Cosplay

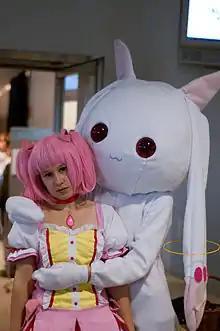
Madoka Kaname and Kyubey from "Puella Magi Madoka Magica" during Tracon 2013 event at the Tampere Hall in Tampere, Finland

Rules governing costumes became established in response to specific costumes and costuming trends. The first nude contestant at a Worldcon masquerade was in 1952; but the height of this trend was in the 1970s and early 1980s, with a few every year. This eventually led to "No Costume is No Costume" rule, which banned full nudity, although partial nudity was still allowed as long as it was a legitimate representation of the character. Mike Resnick describes the best of the nude costumes as Kris Lundi wearing a harpy costume to the 32nd Worldcon (1974) (she received an honorable mention in the competition). Another costume that instigated a rule change was an attendee at the 20th Worldcon (1962) whose blaster prop fired a jet of real flame; which led to fire being banned. At the 30th WorldCon (1972), artist Scott Shaw wore a costume composed largely of peanut butter to represent his own underground comix character called "The Turd". The peanut butter rubbed off, doing damage to soft furnishings and other peoples' costumes, and then began to go rancid under the heat of the lighting. Food, odious, and messy substances were banned as costume elements after that event.